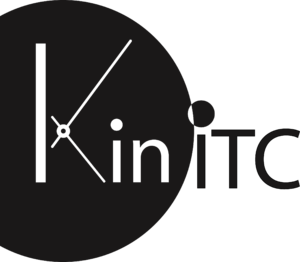
KinITC logo Ænglisc: KinITC logo